Shah Alam

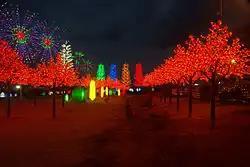
i-City, City of Digital Lights

Shah Alam is most famous for its mosque, the Sultan Salahuddin Abdul Aziz Mosque. It is also known as the Blue Mosque and has been claimed to be the largest mosque in Malaysia, and one of the largest in Southeast Asia. The mosque has the capacity to accommodate 24,000 worshippers at one time. Its distinguishing feature is its large blue and silver dome, which measures 51.2 m (167 ft) in diameter and reaches 106.7 m (350 ft) above ground level. The mosque has four minarets erected at the corners, each minaret is 142.3 m (460 ft) tall. The mosque was commissioned by the late Sultan Salahuddin Abdul Aziz when he declared Shah Alam as the new capital of Selangor on 14 February 1974. Construction of the mosque was completed on 11 March 1988. As the capital of Selangor, Islam is the religion preferred by a majority of Shah Alam residents.